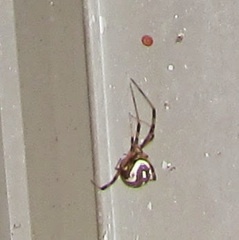
Species: Lactrodectus_hesperus